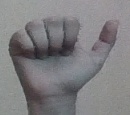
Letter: dhad